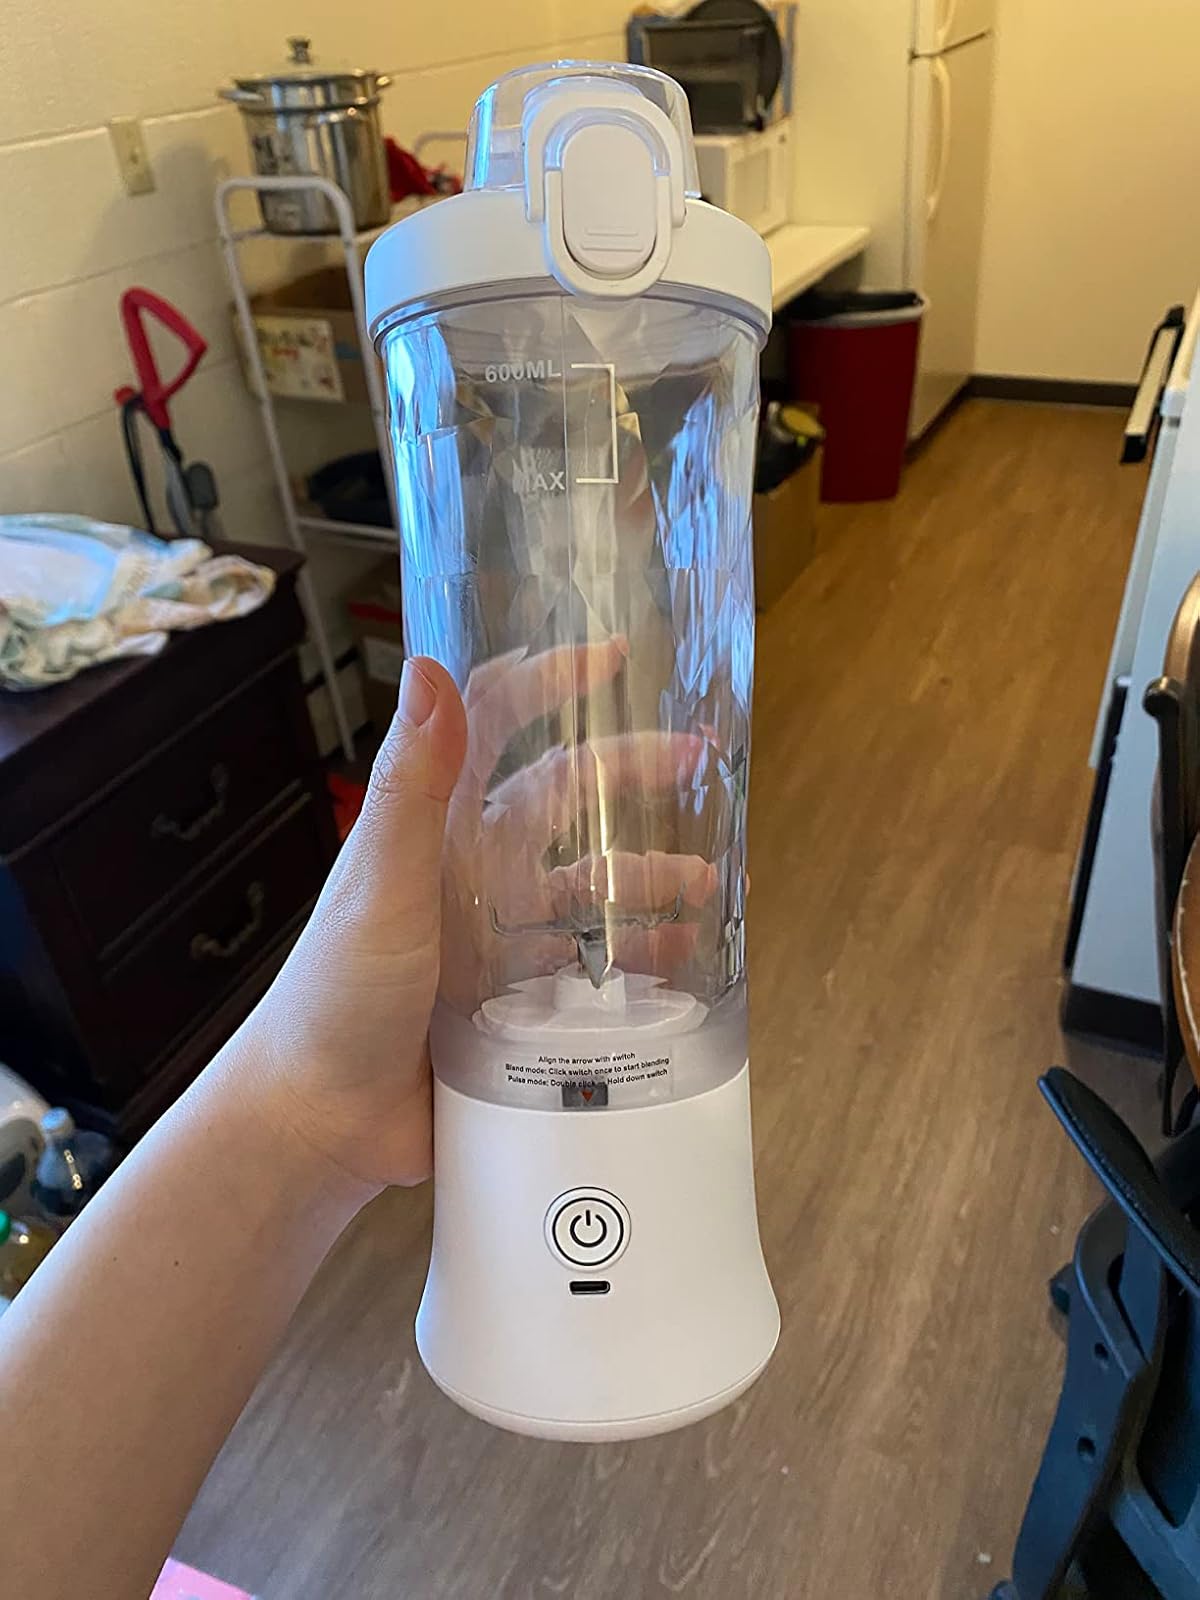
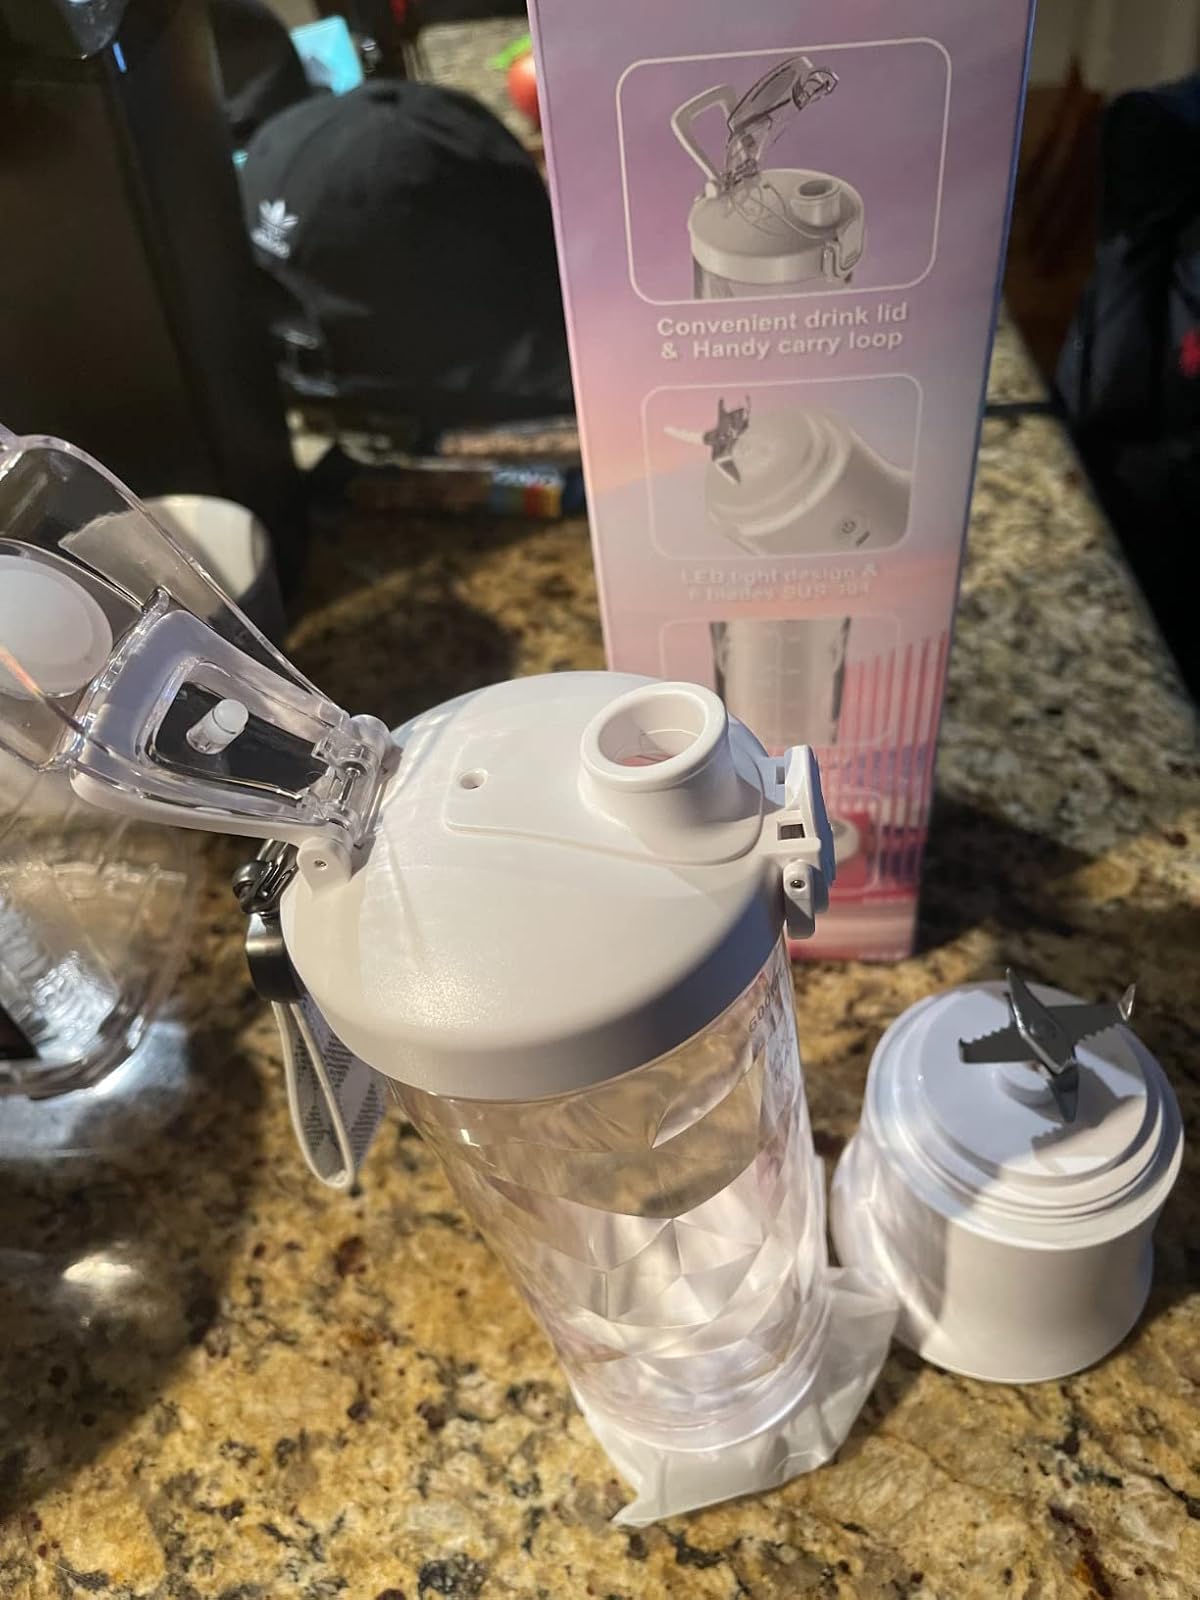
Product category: items_blender
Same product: yes